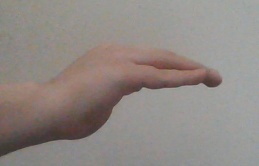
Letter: haa